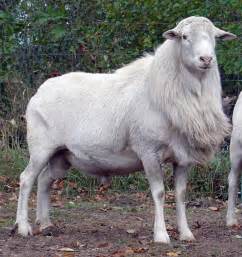
Label: pecora